Cormac Fitzgeoffrey

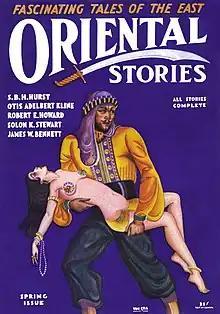
"Hawks of Outremer" was originally published in the Spring 1931 issue of "Oriental Stories"

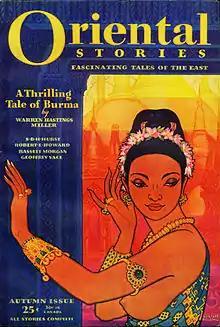
"The Blood of Belshazzar" was originally published in the Autumn 1931 issue of "Oriental Stories"

Howard wrote two complete Cormac Fitzgeoffrey stories and left one unfinished before his death. The character is also mentioned in the story "The Sowers of the Thunder", set fifty years later and published in 1932.